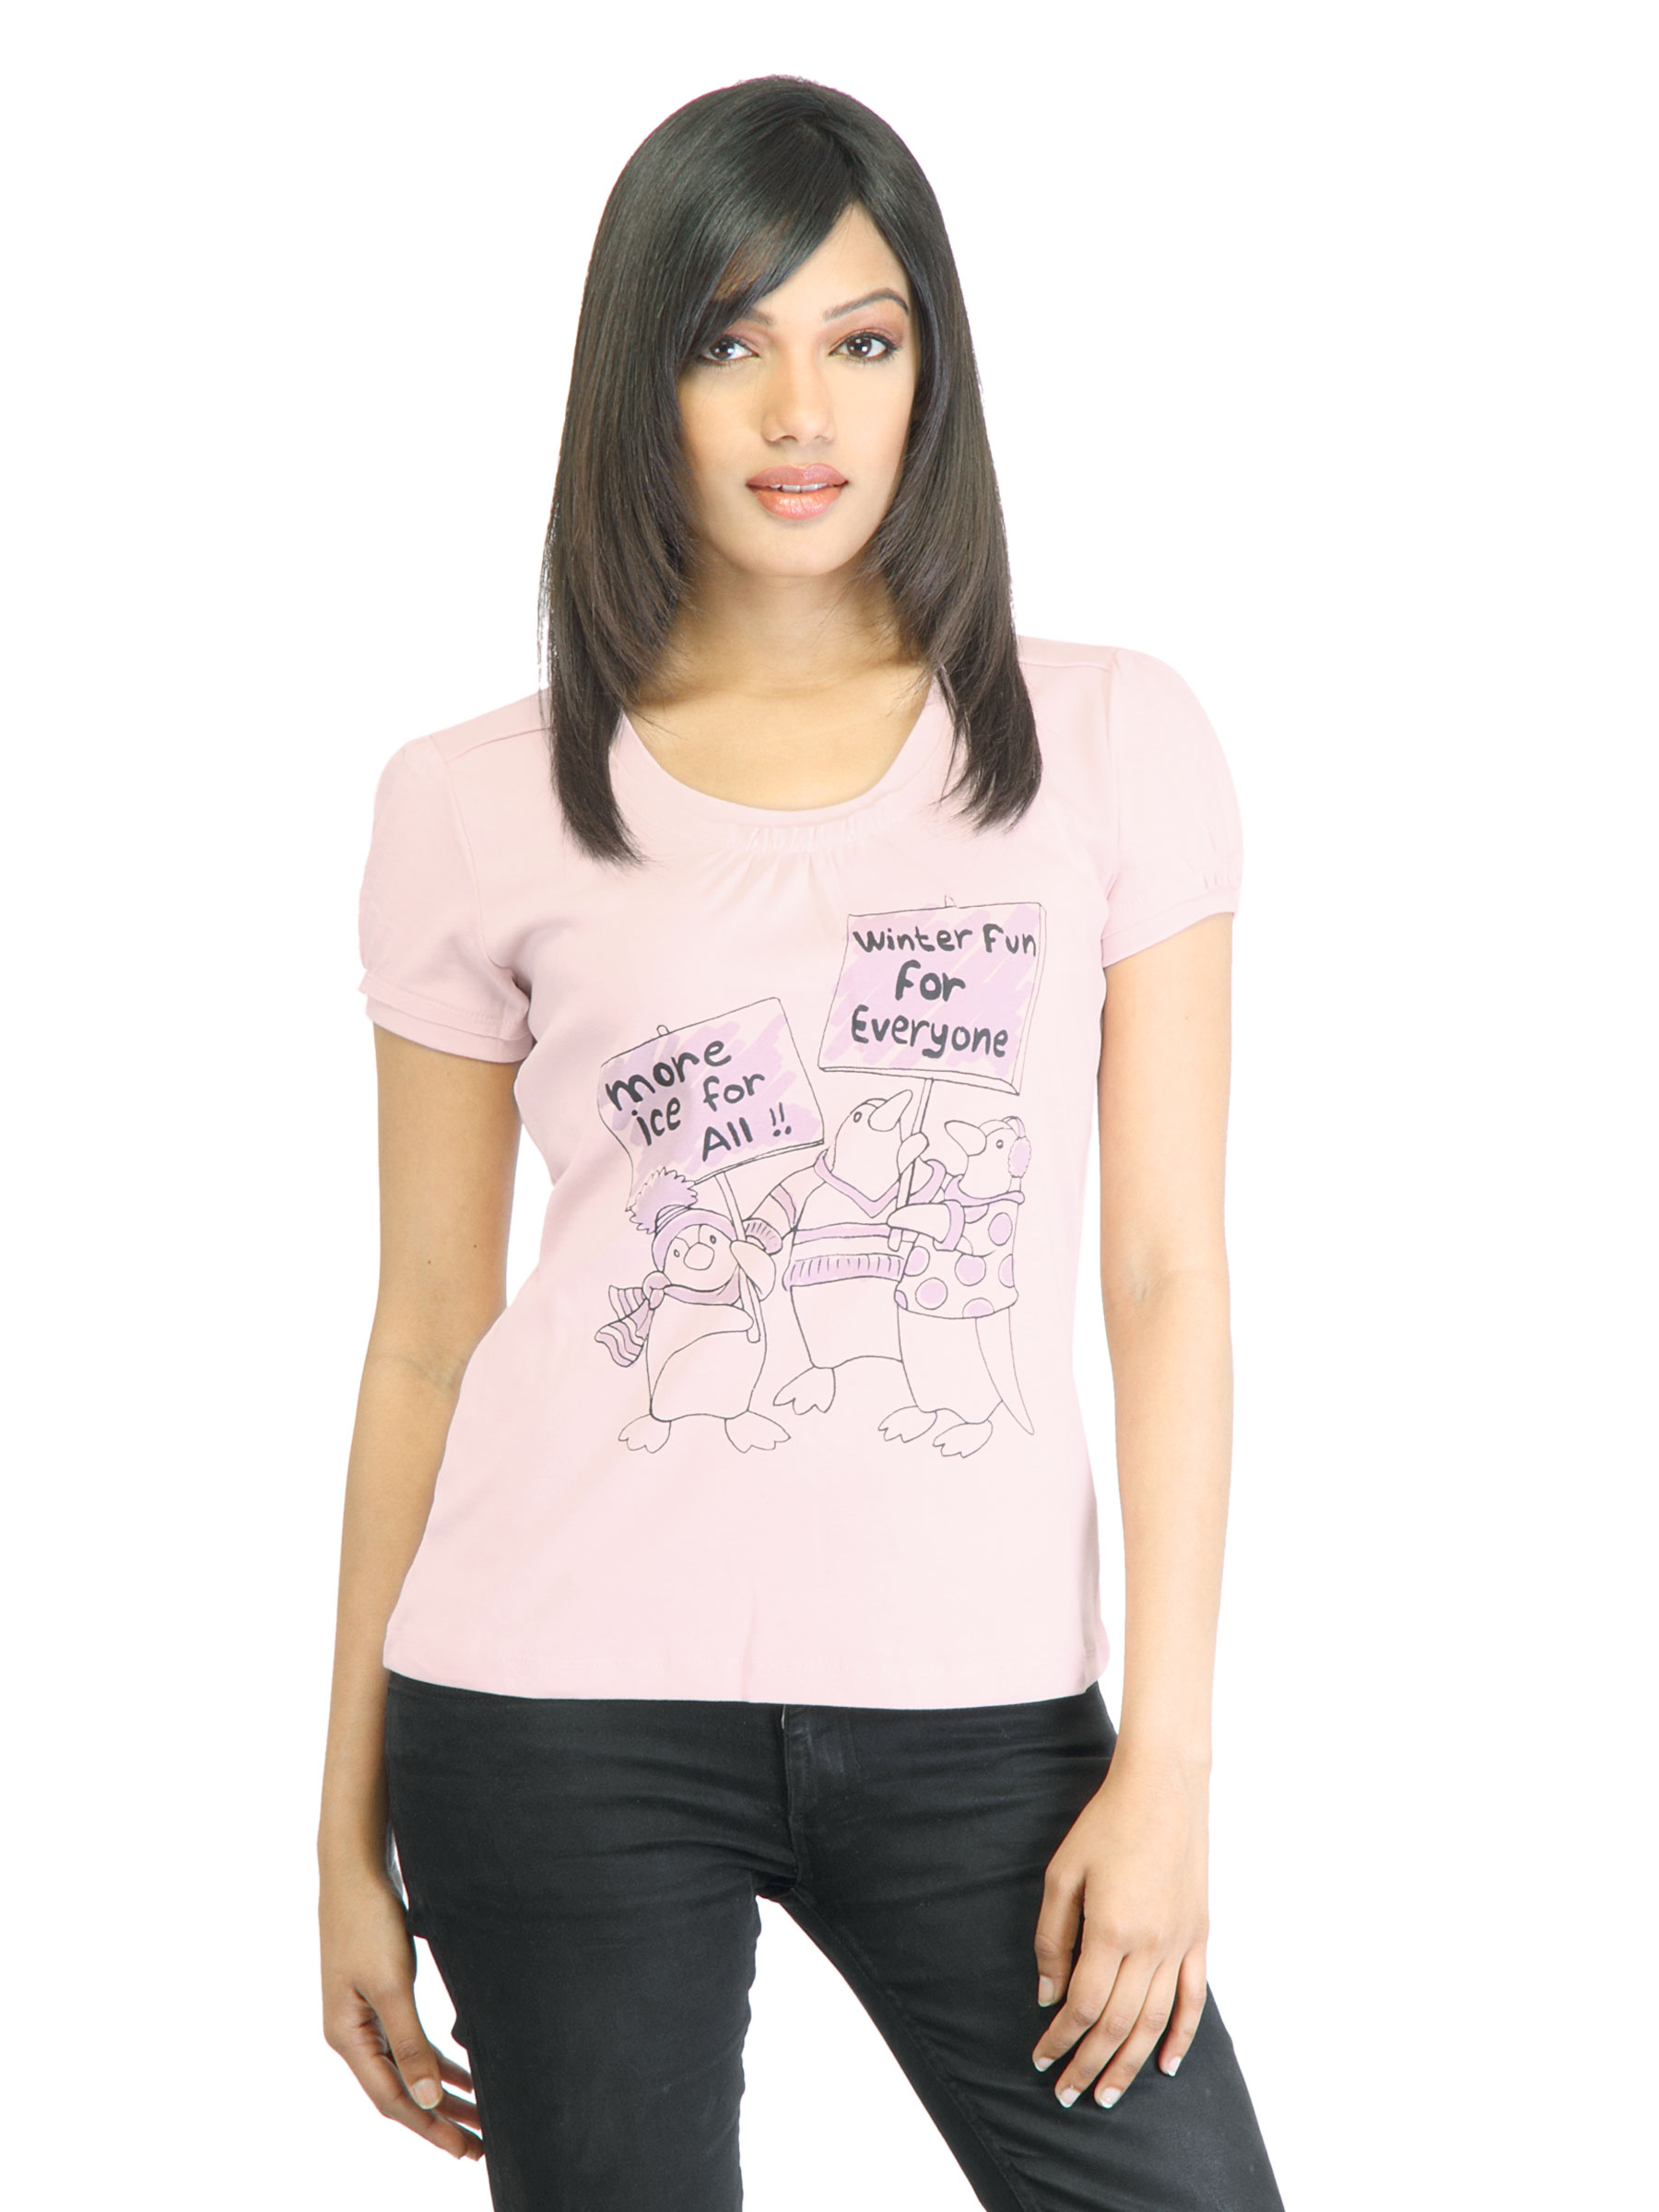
United Colors of Benetton Women Pink T-shirt
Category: Apparel / Topwear / Tshirts
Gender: Women
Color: Pink
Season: Summer 2011
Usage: Casual